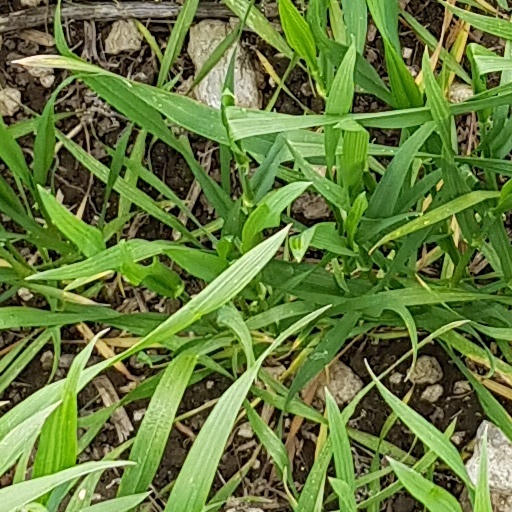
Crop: wheat